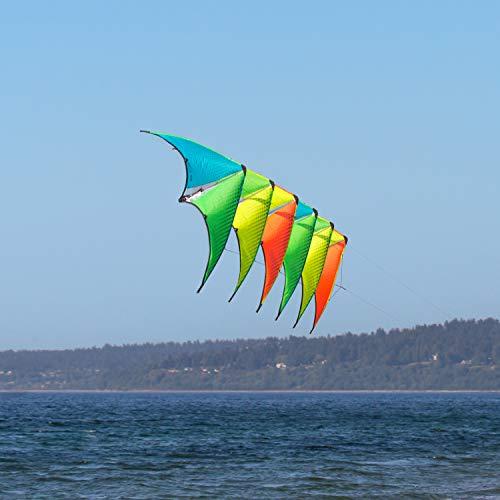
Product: Prism Kite Technology Neutrino in Orange and Yellow
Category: Toys & Games | Sports & Outdoor Play | Kites & Wind Spinners | Kites
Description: Includes Kite, 50 x 75” Dyneema flying lines with finger straps, dual purpose winder / control handle, 40’ streamer tail, sleeve, instruction manual.
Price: $55.29